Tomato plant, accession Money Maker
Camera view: tilt-top (135 deg); turntable rotation: 90 degrees
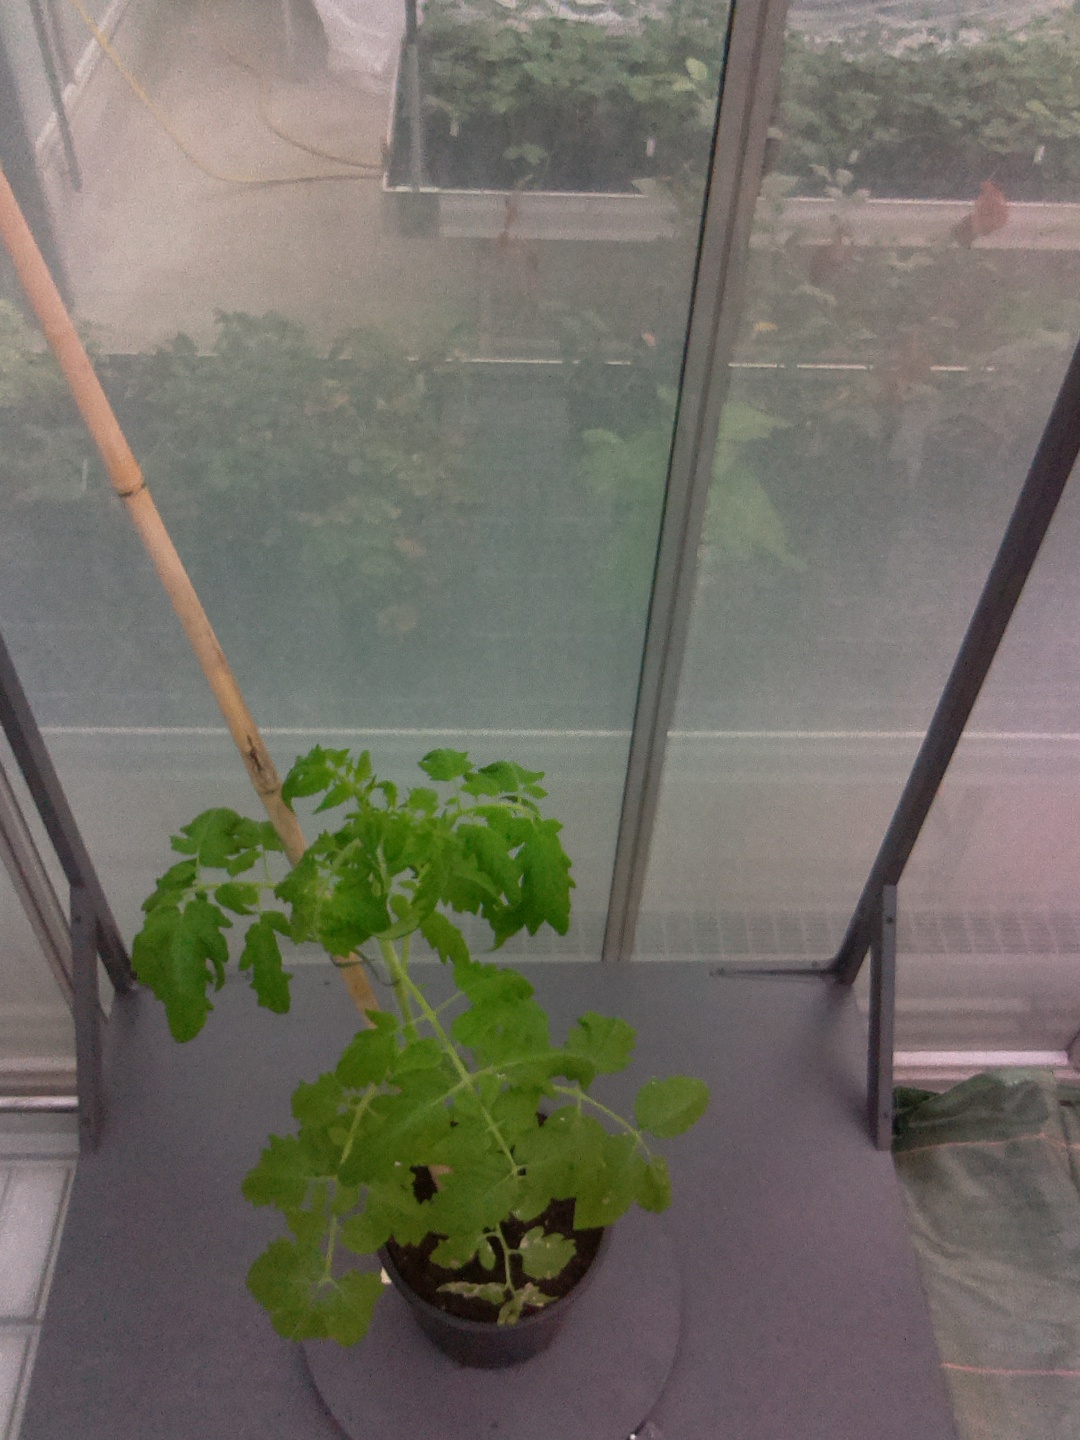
BBCH growth stage 52: 2 inflorescences visible